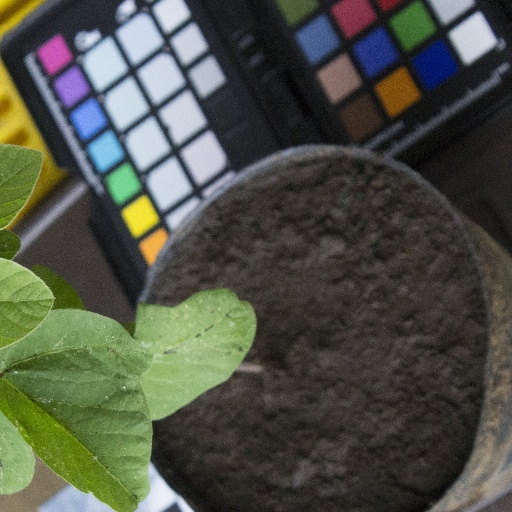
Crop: soybean